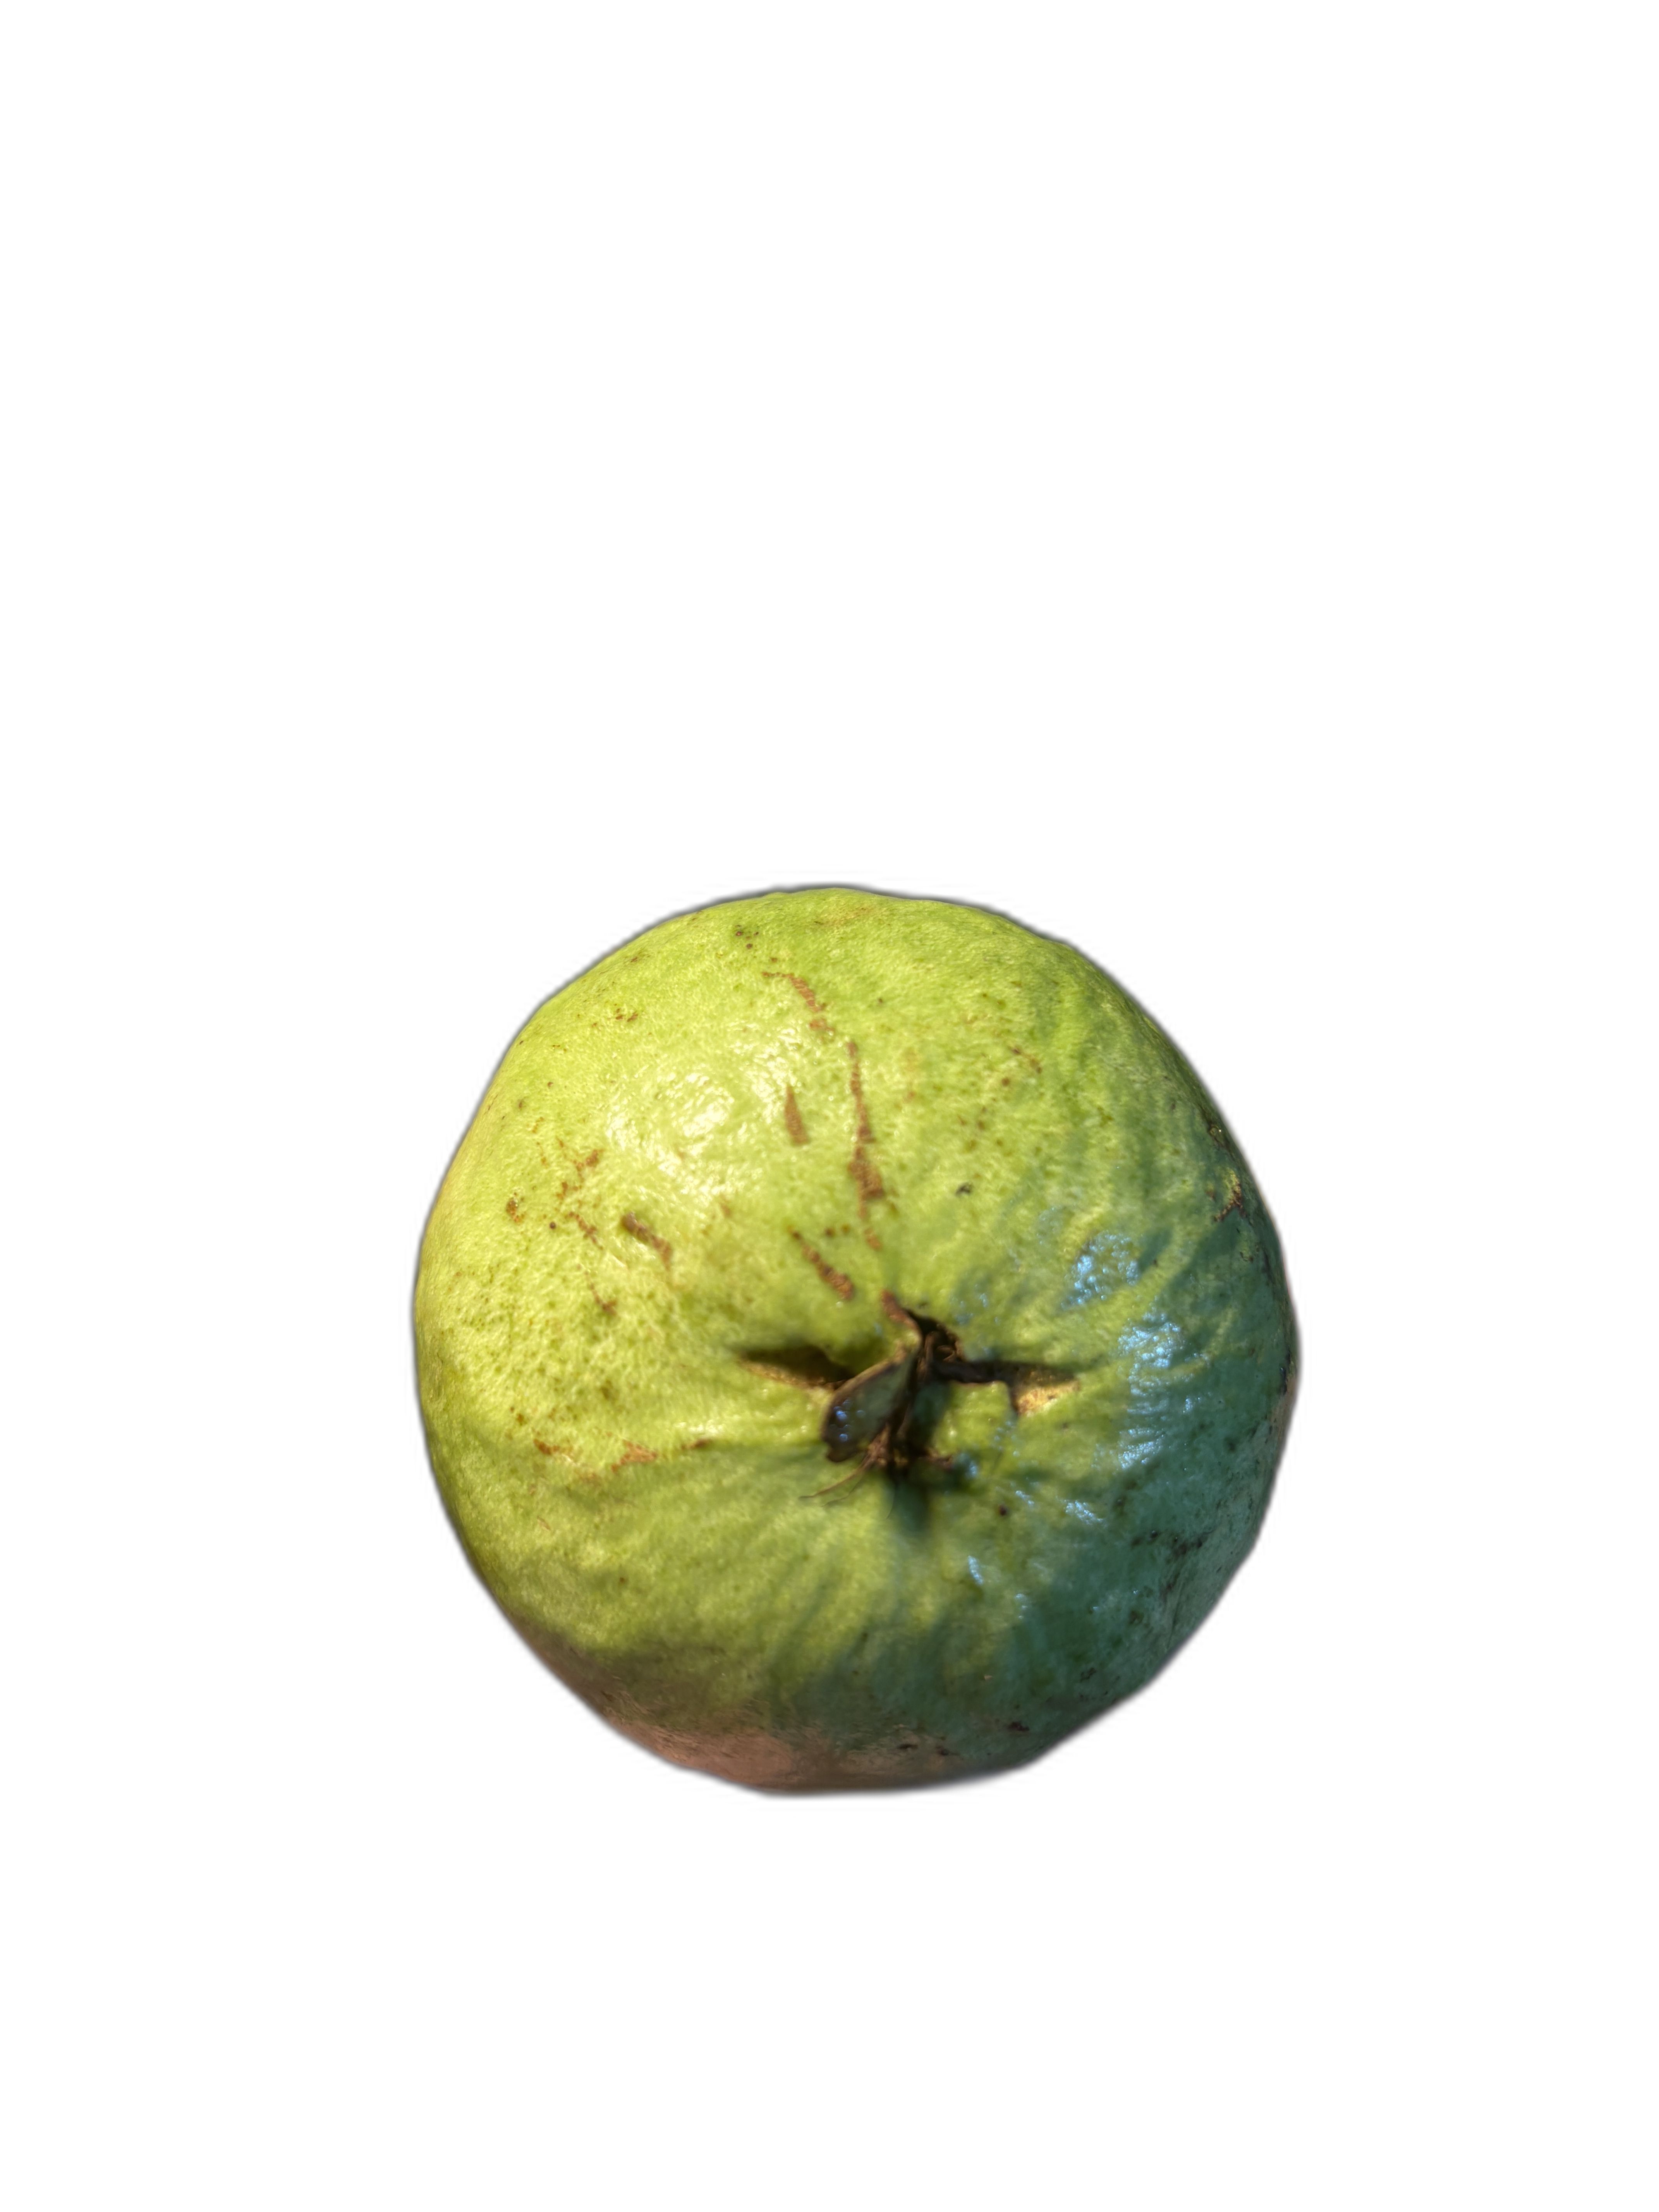
Plant part: fruit
Disease: Scab